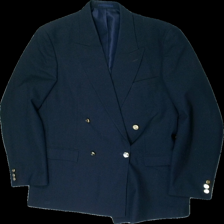
View: front
Type: Blazer
Category: Men
Brand: Not in the list
Brand text on label: Regency
Colors: Blue
Material: 66% viscose, 34% polyester
Cut: Regular
Season: All
Stains: Major
Holes: Major
Price range: <50
Recommended usage: Export